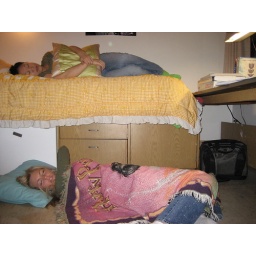
Indoor w/ flash (setting)Two subjects. The person in the bed may or may not reinforce the theme. I quite like it.